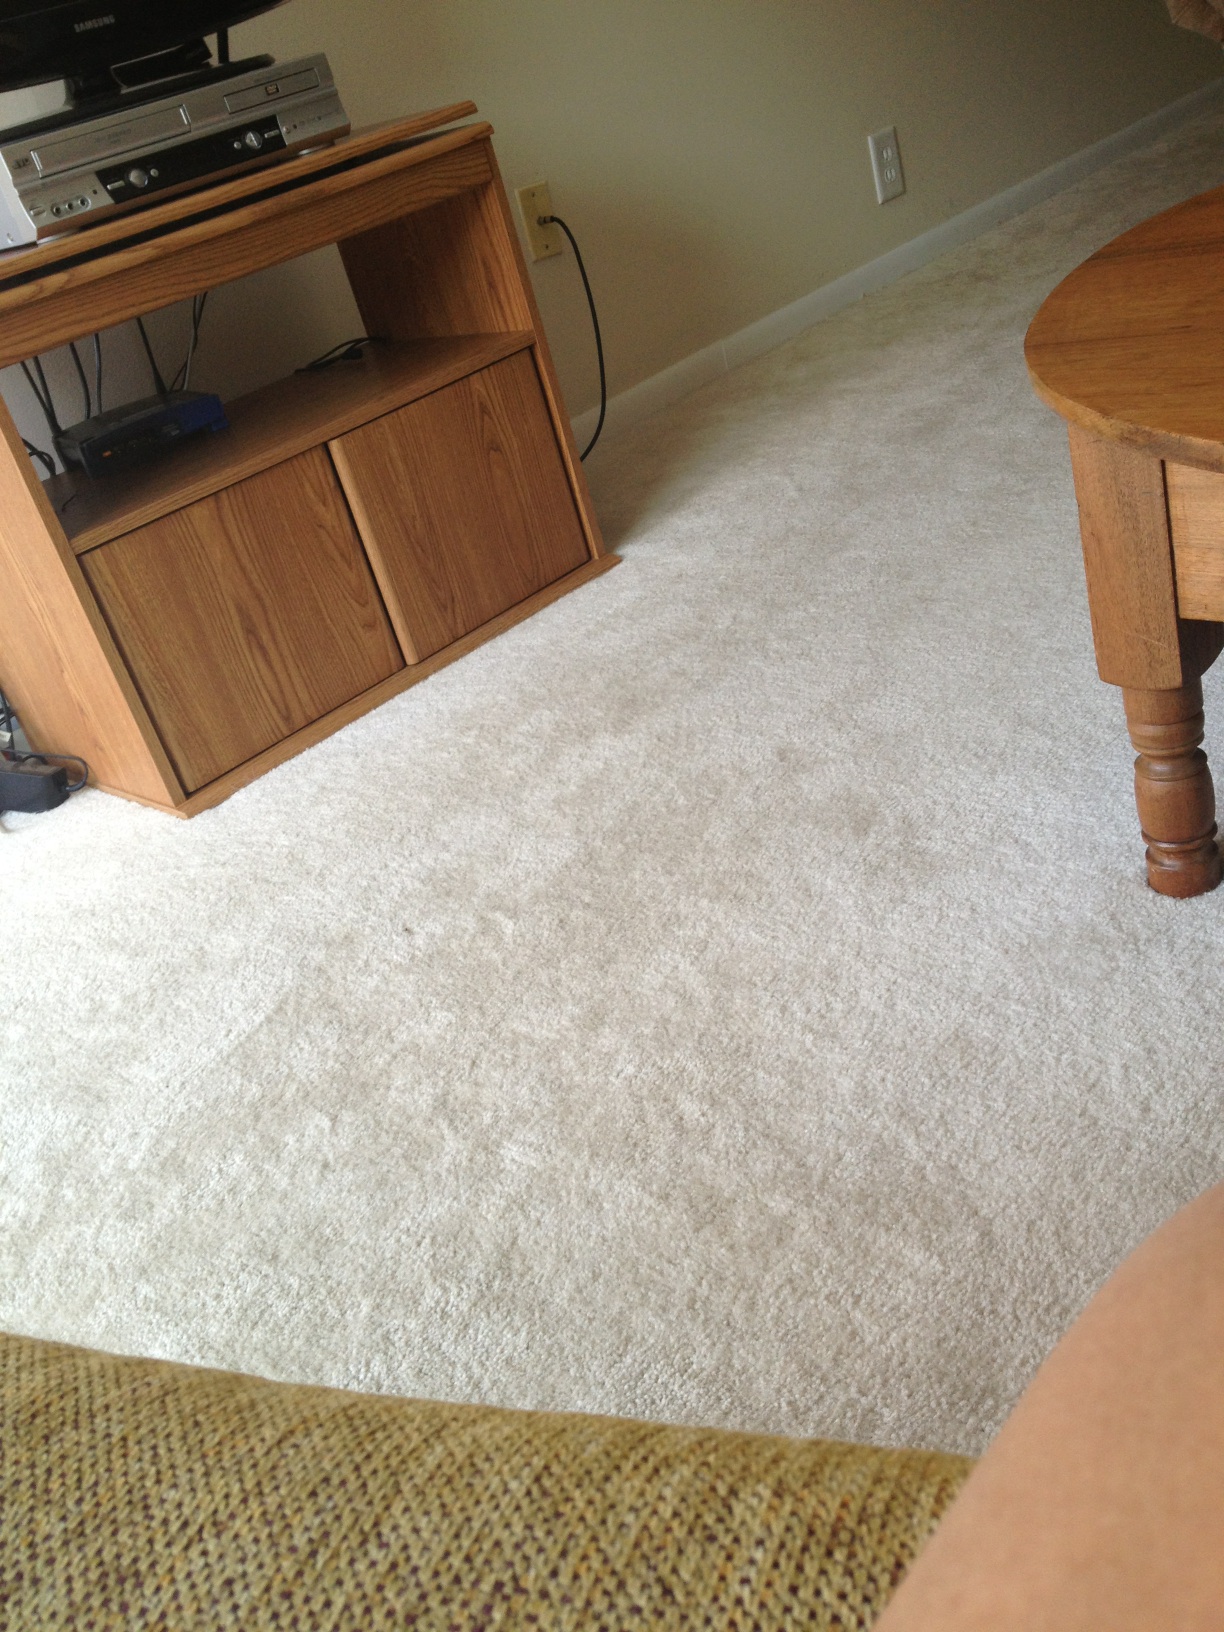Question: Who makes this?
Answer: unanswerable